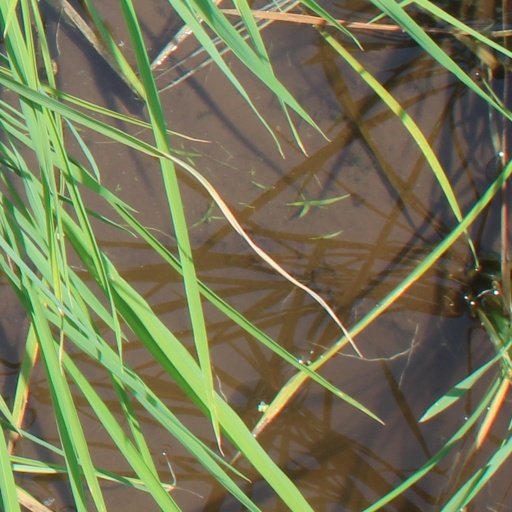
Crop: rice